Fideicommissum (sculpture)

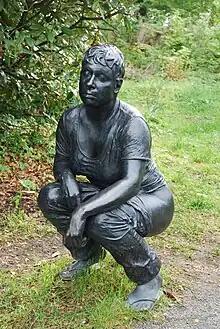
"Fideicommissum" in Wanås Sculpture Park.

Fideicommissum is a public artwork by the Swedish artist Ann-Sofi Sidén, originally created in 2000 for the Wanås Sculpture Park in Skåne, Sweden. The work is an edition of six.